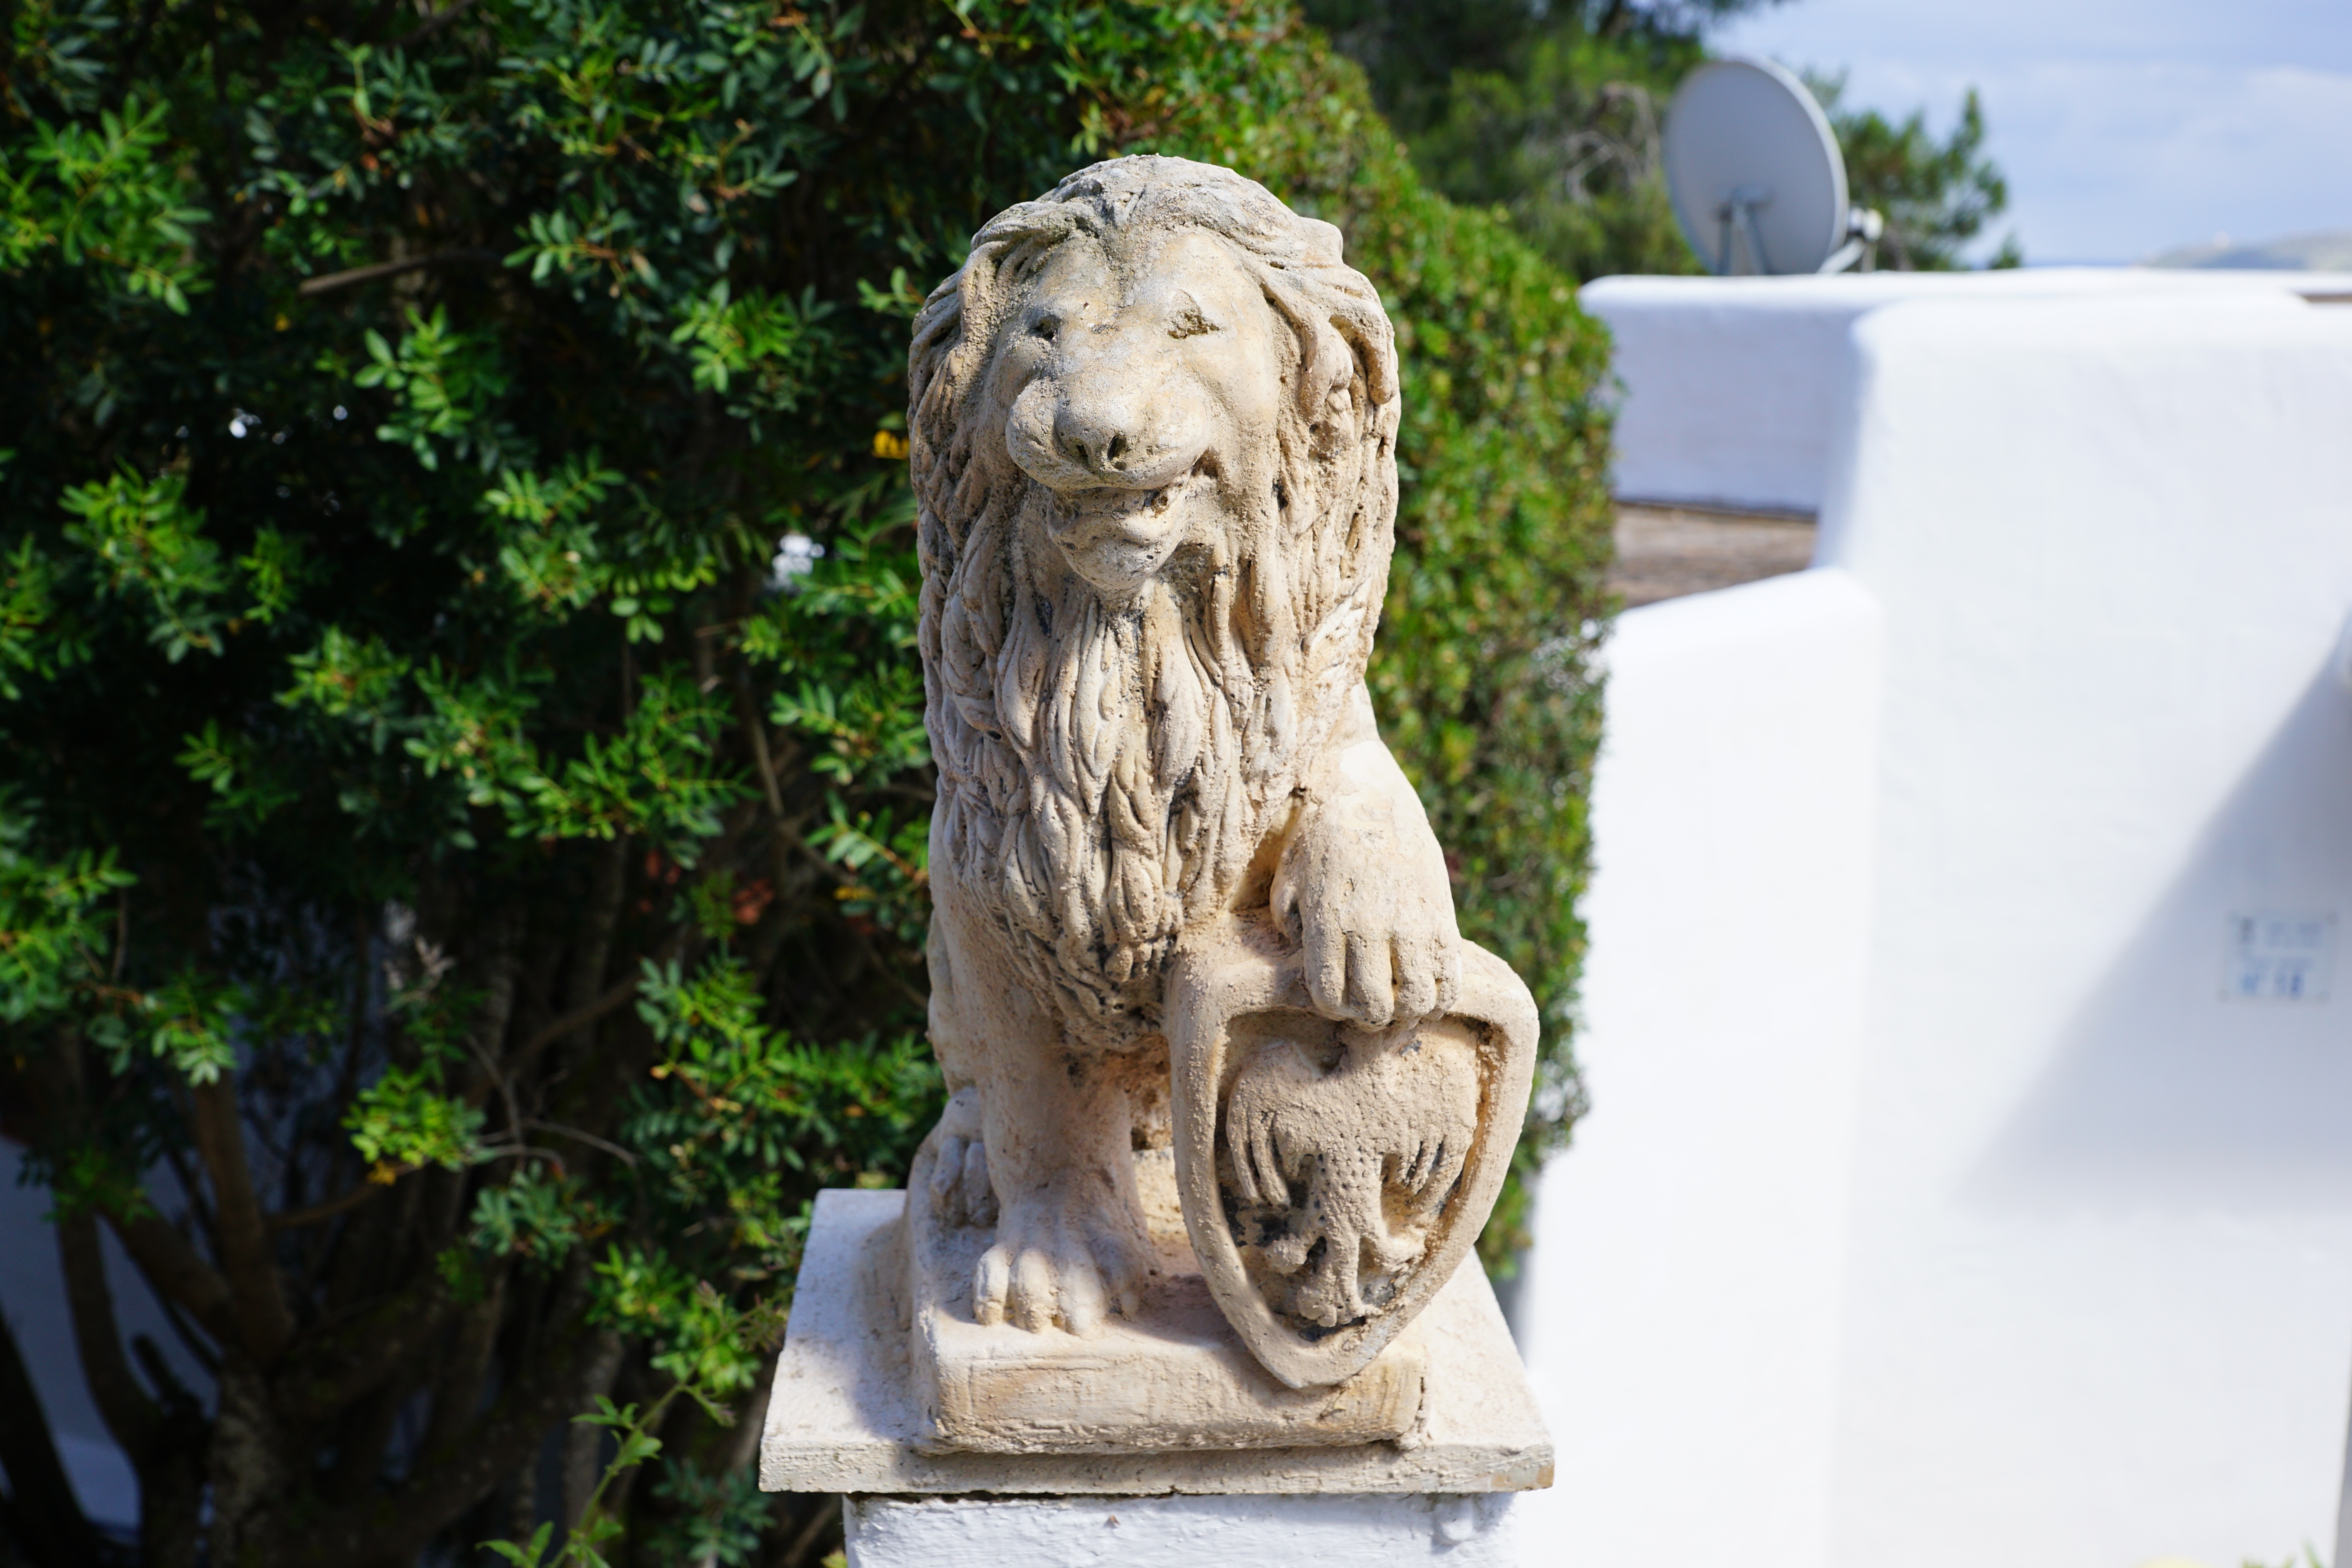
animal, monument, statue, lion, sculpture, art, figure, carving